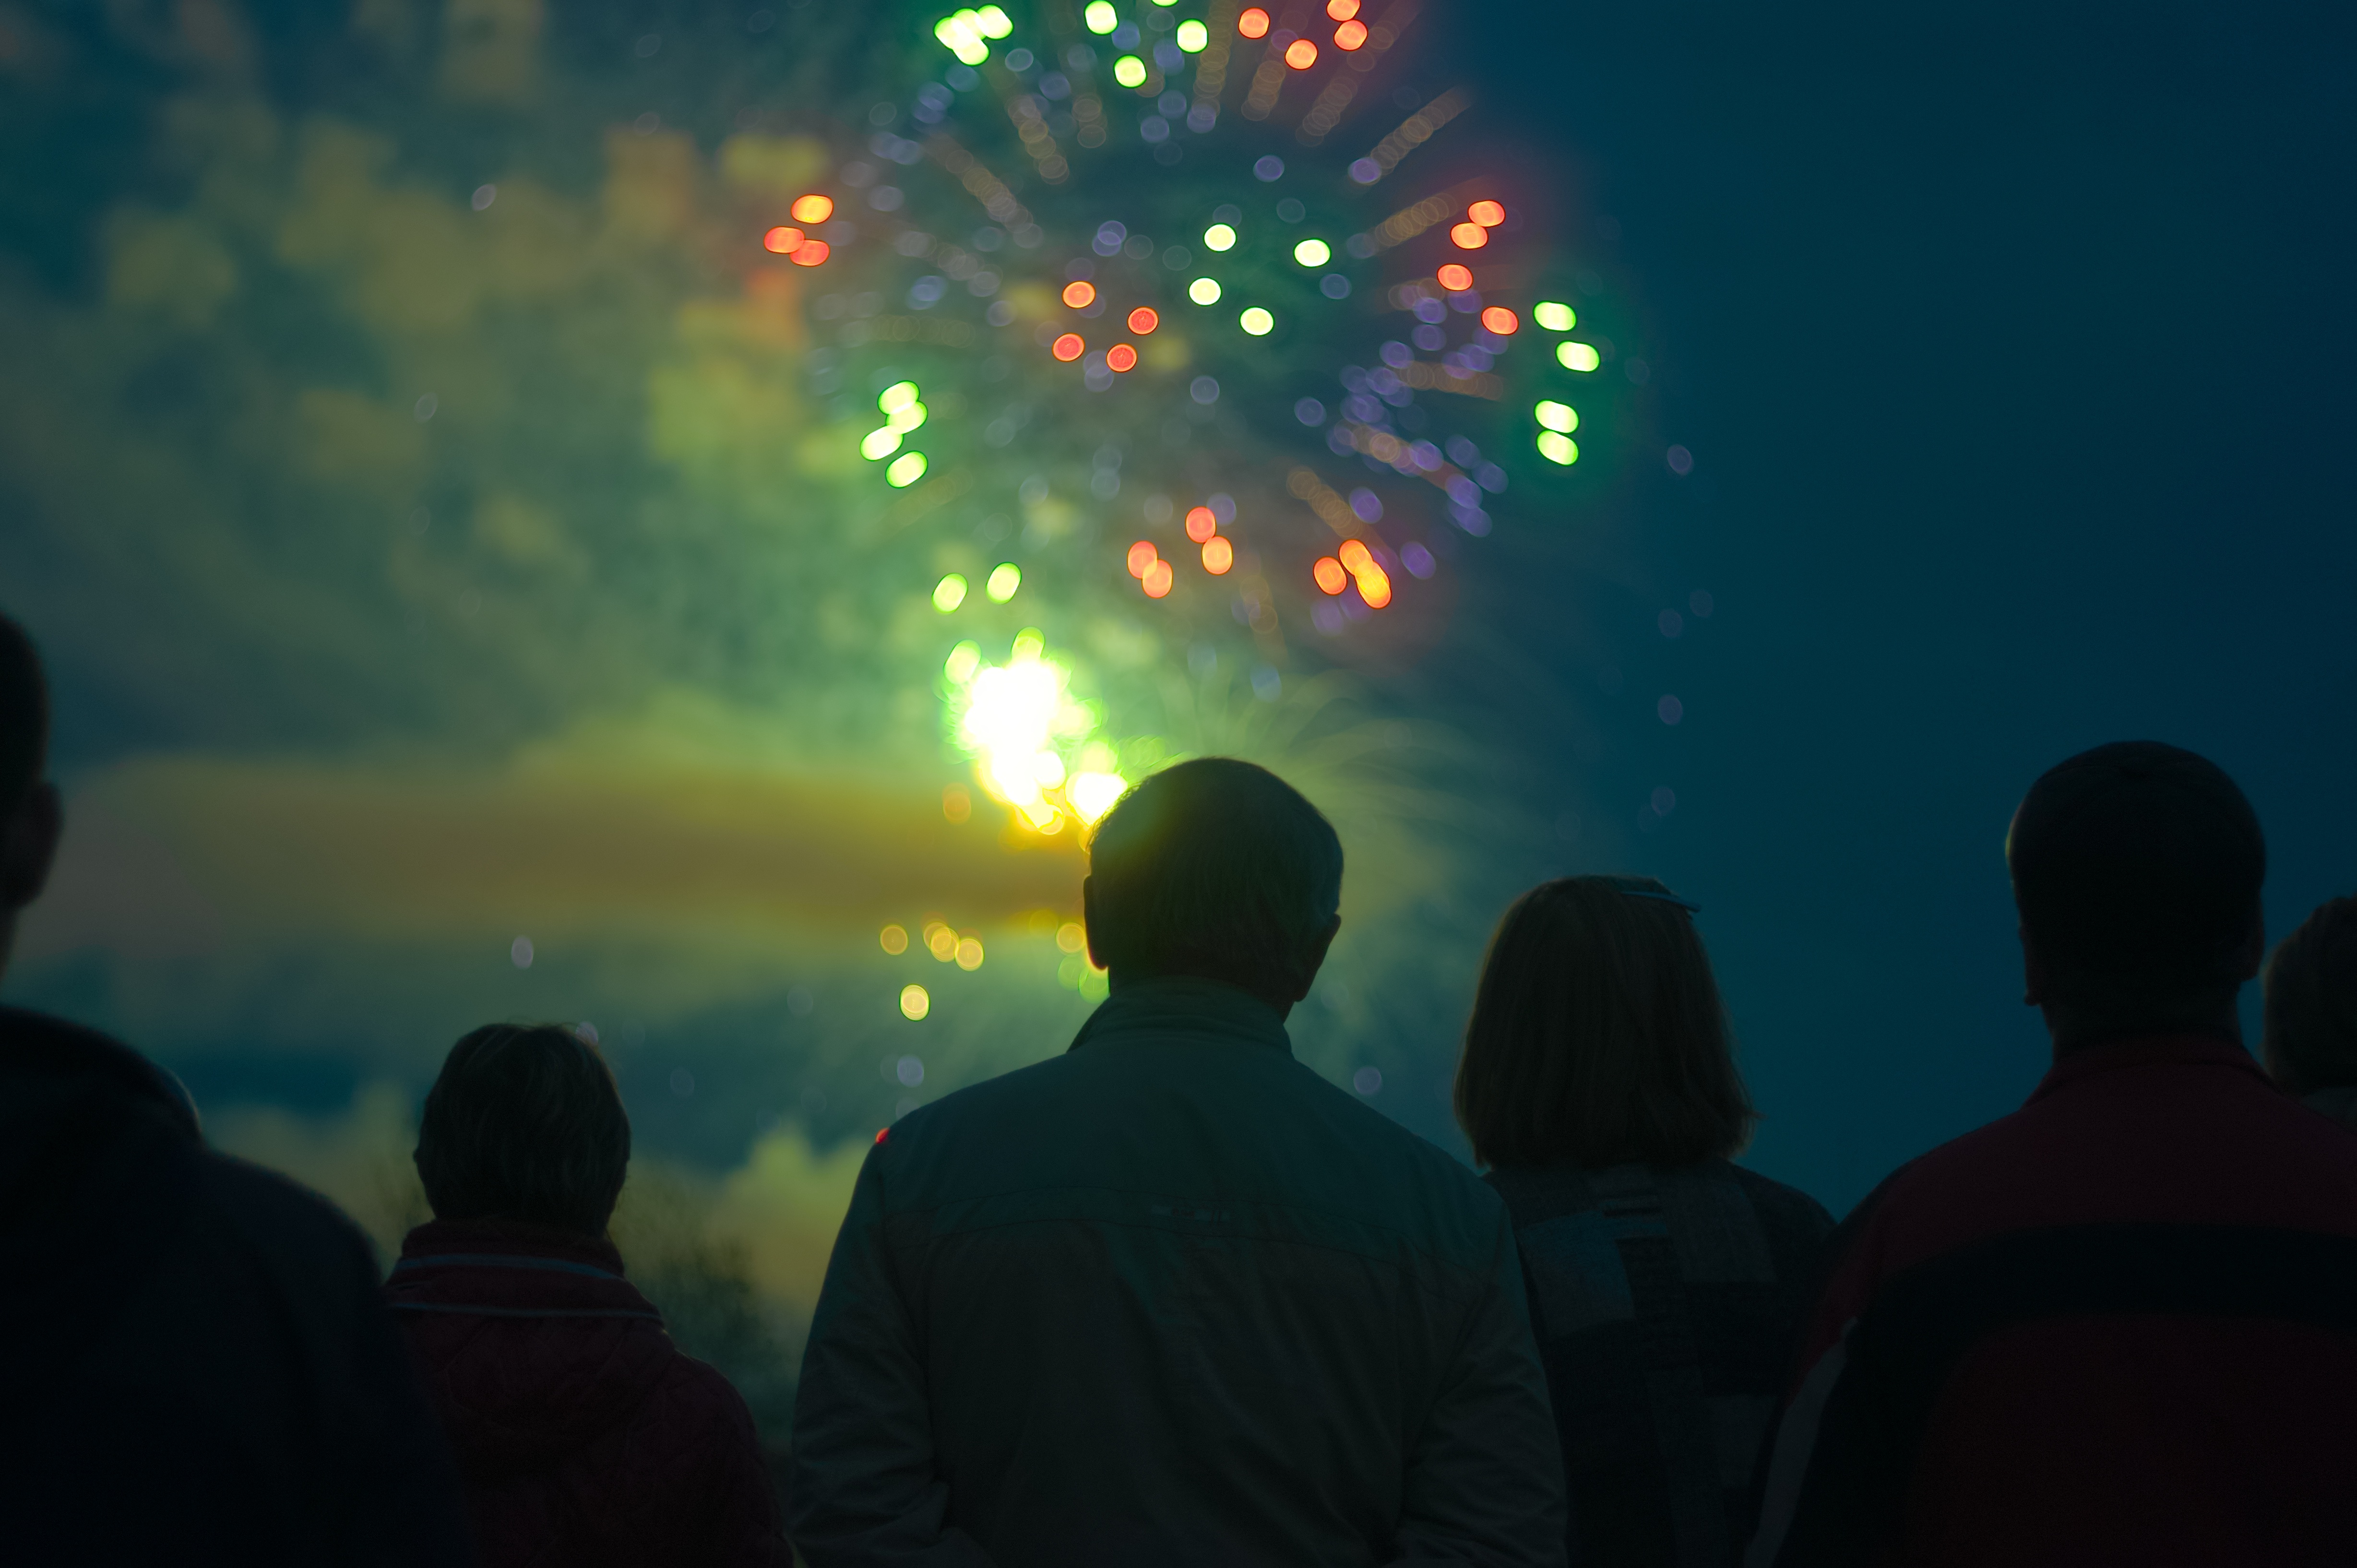
light, people, sky, night, crowd, evening, darkness, fireworks, atmosphere of earth